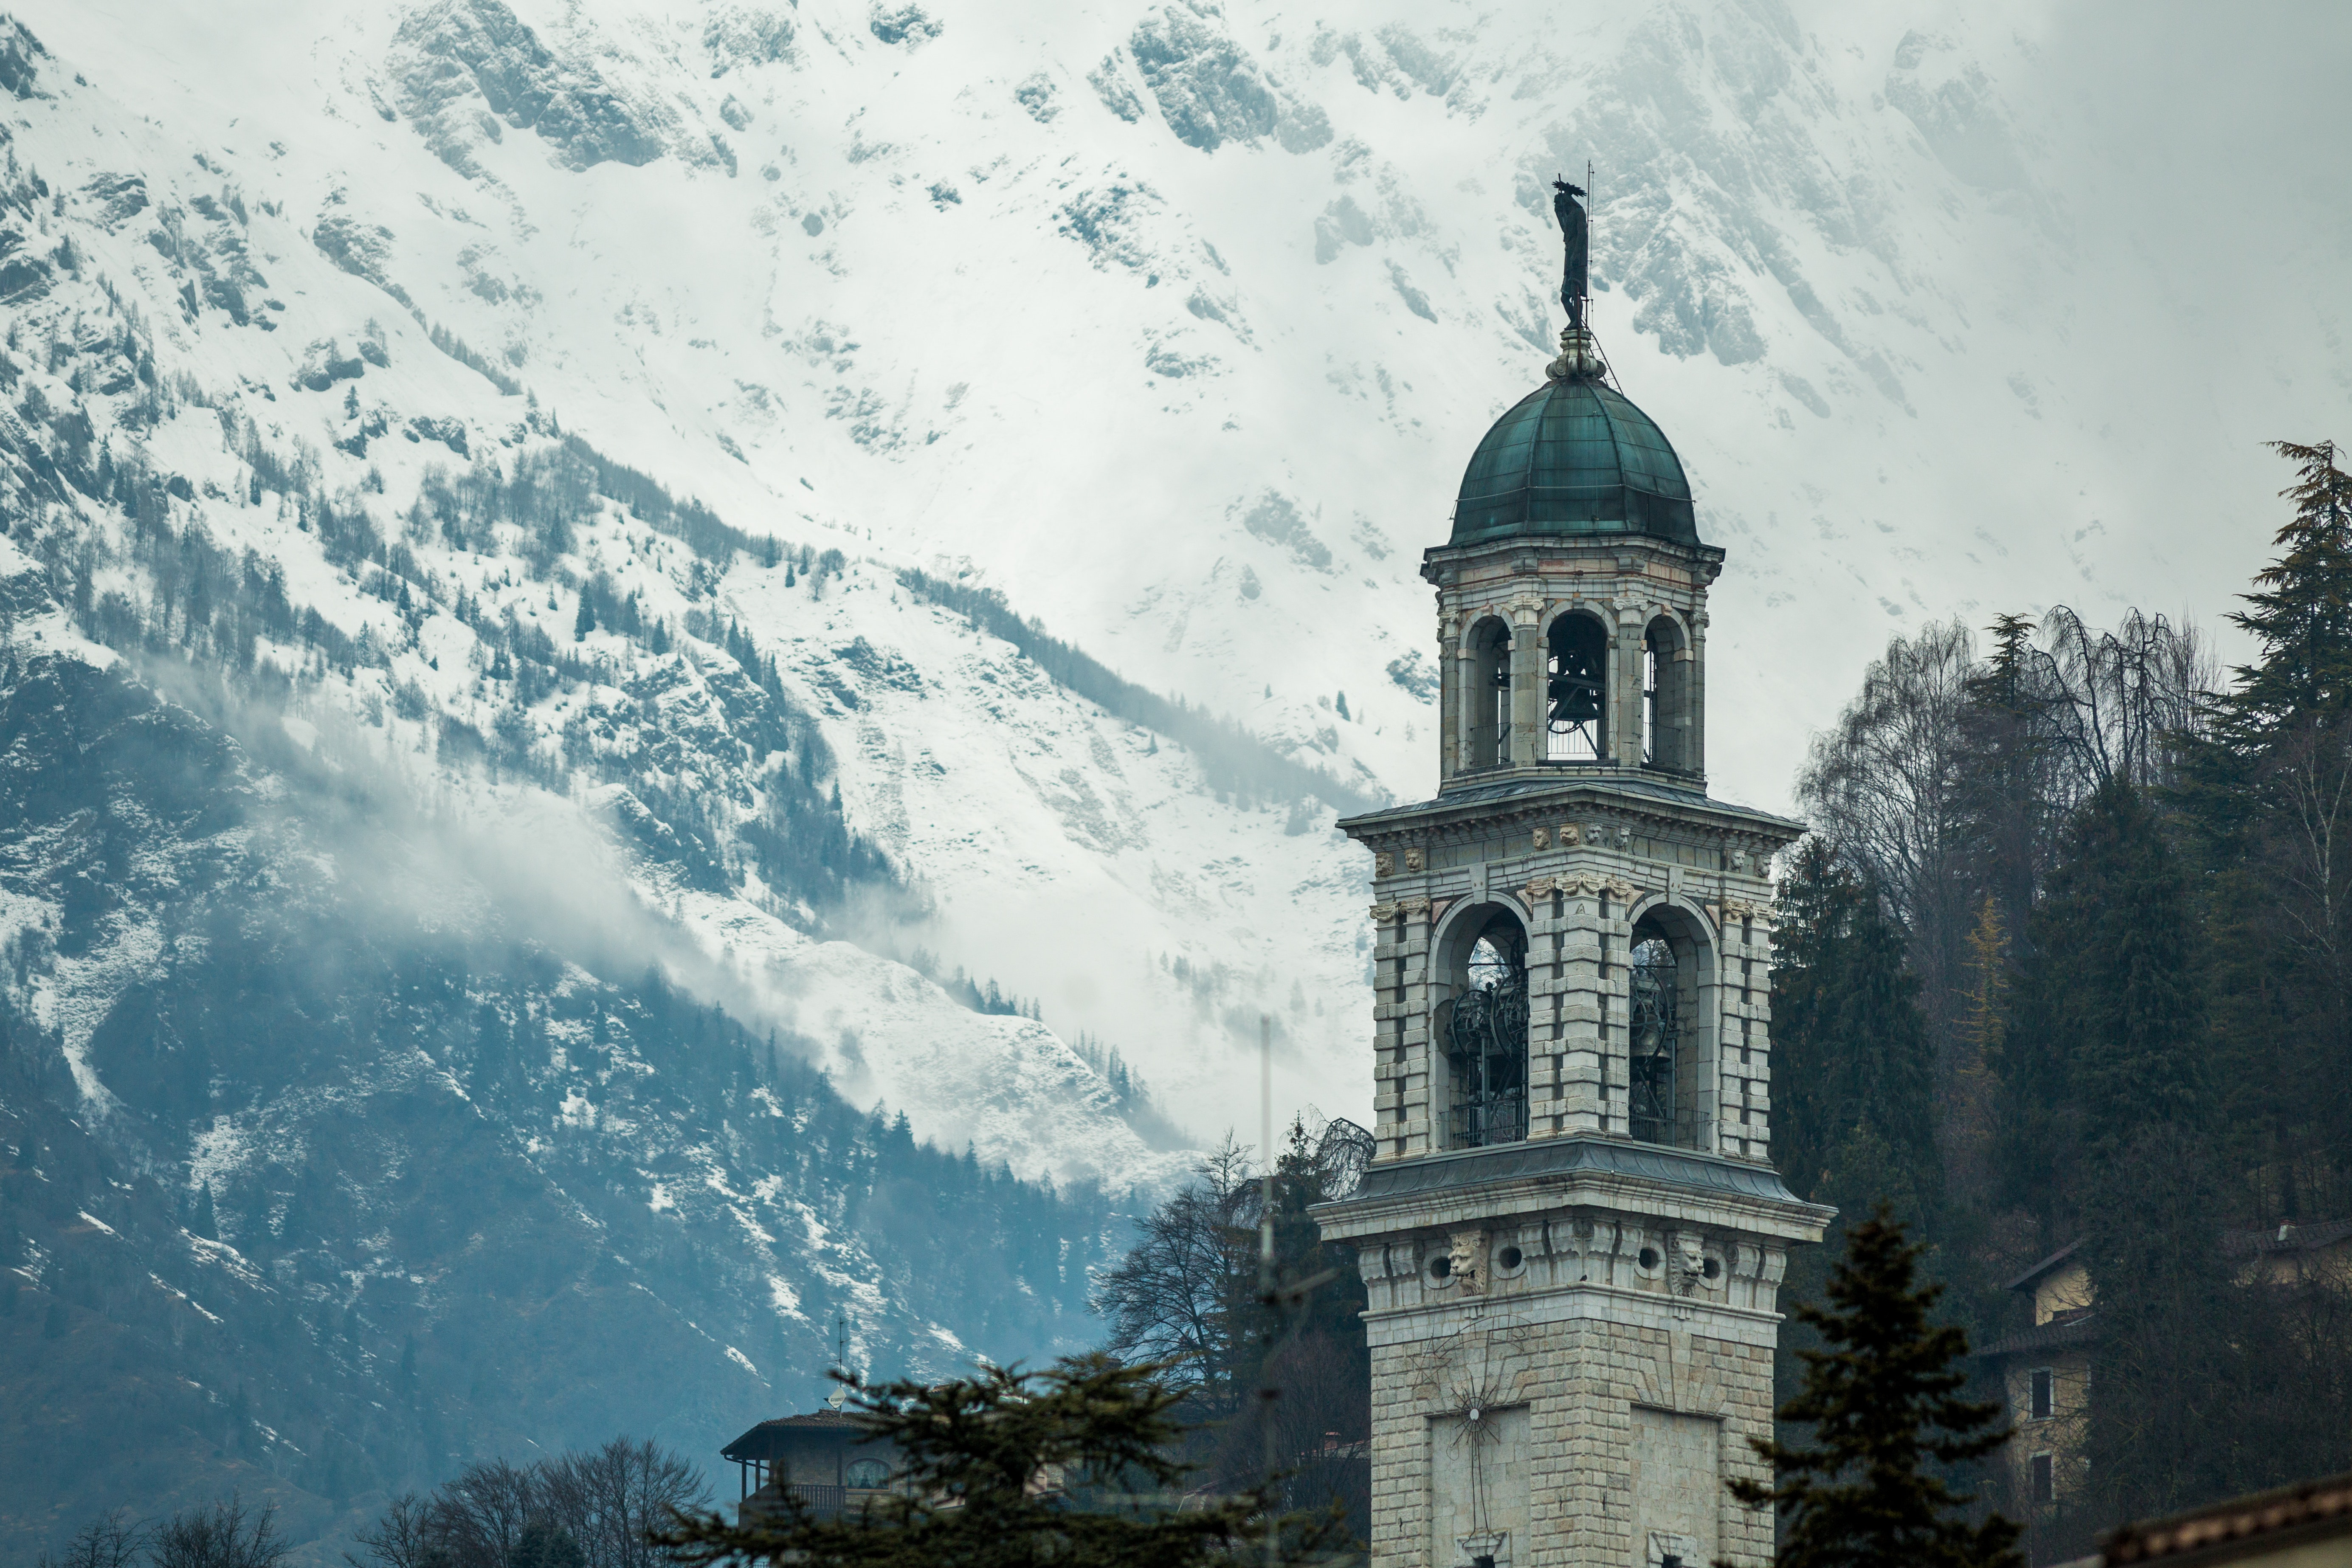
landmark, mountainous landforms, sky, mountain range, mountain, tower, steeple, alps, winter, architecture, bell tower, building, church, tree, place of worship, spire, snow, cloud, landscape, hill station, chapel, world, city, tourism